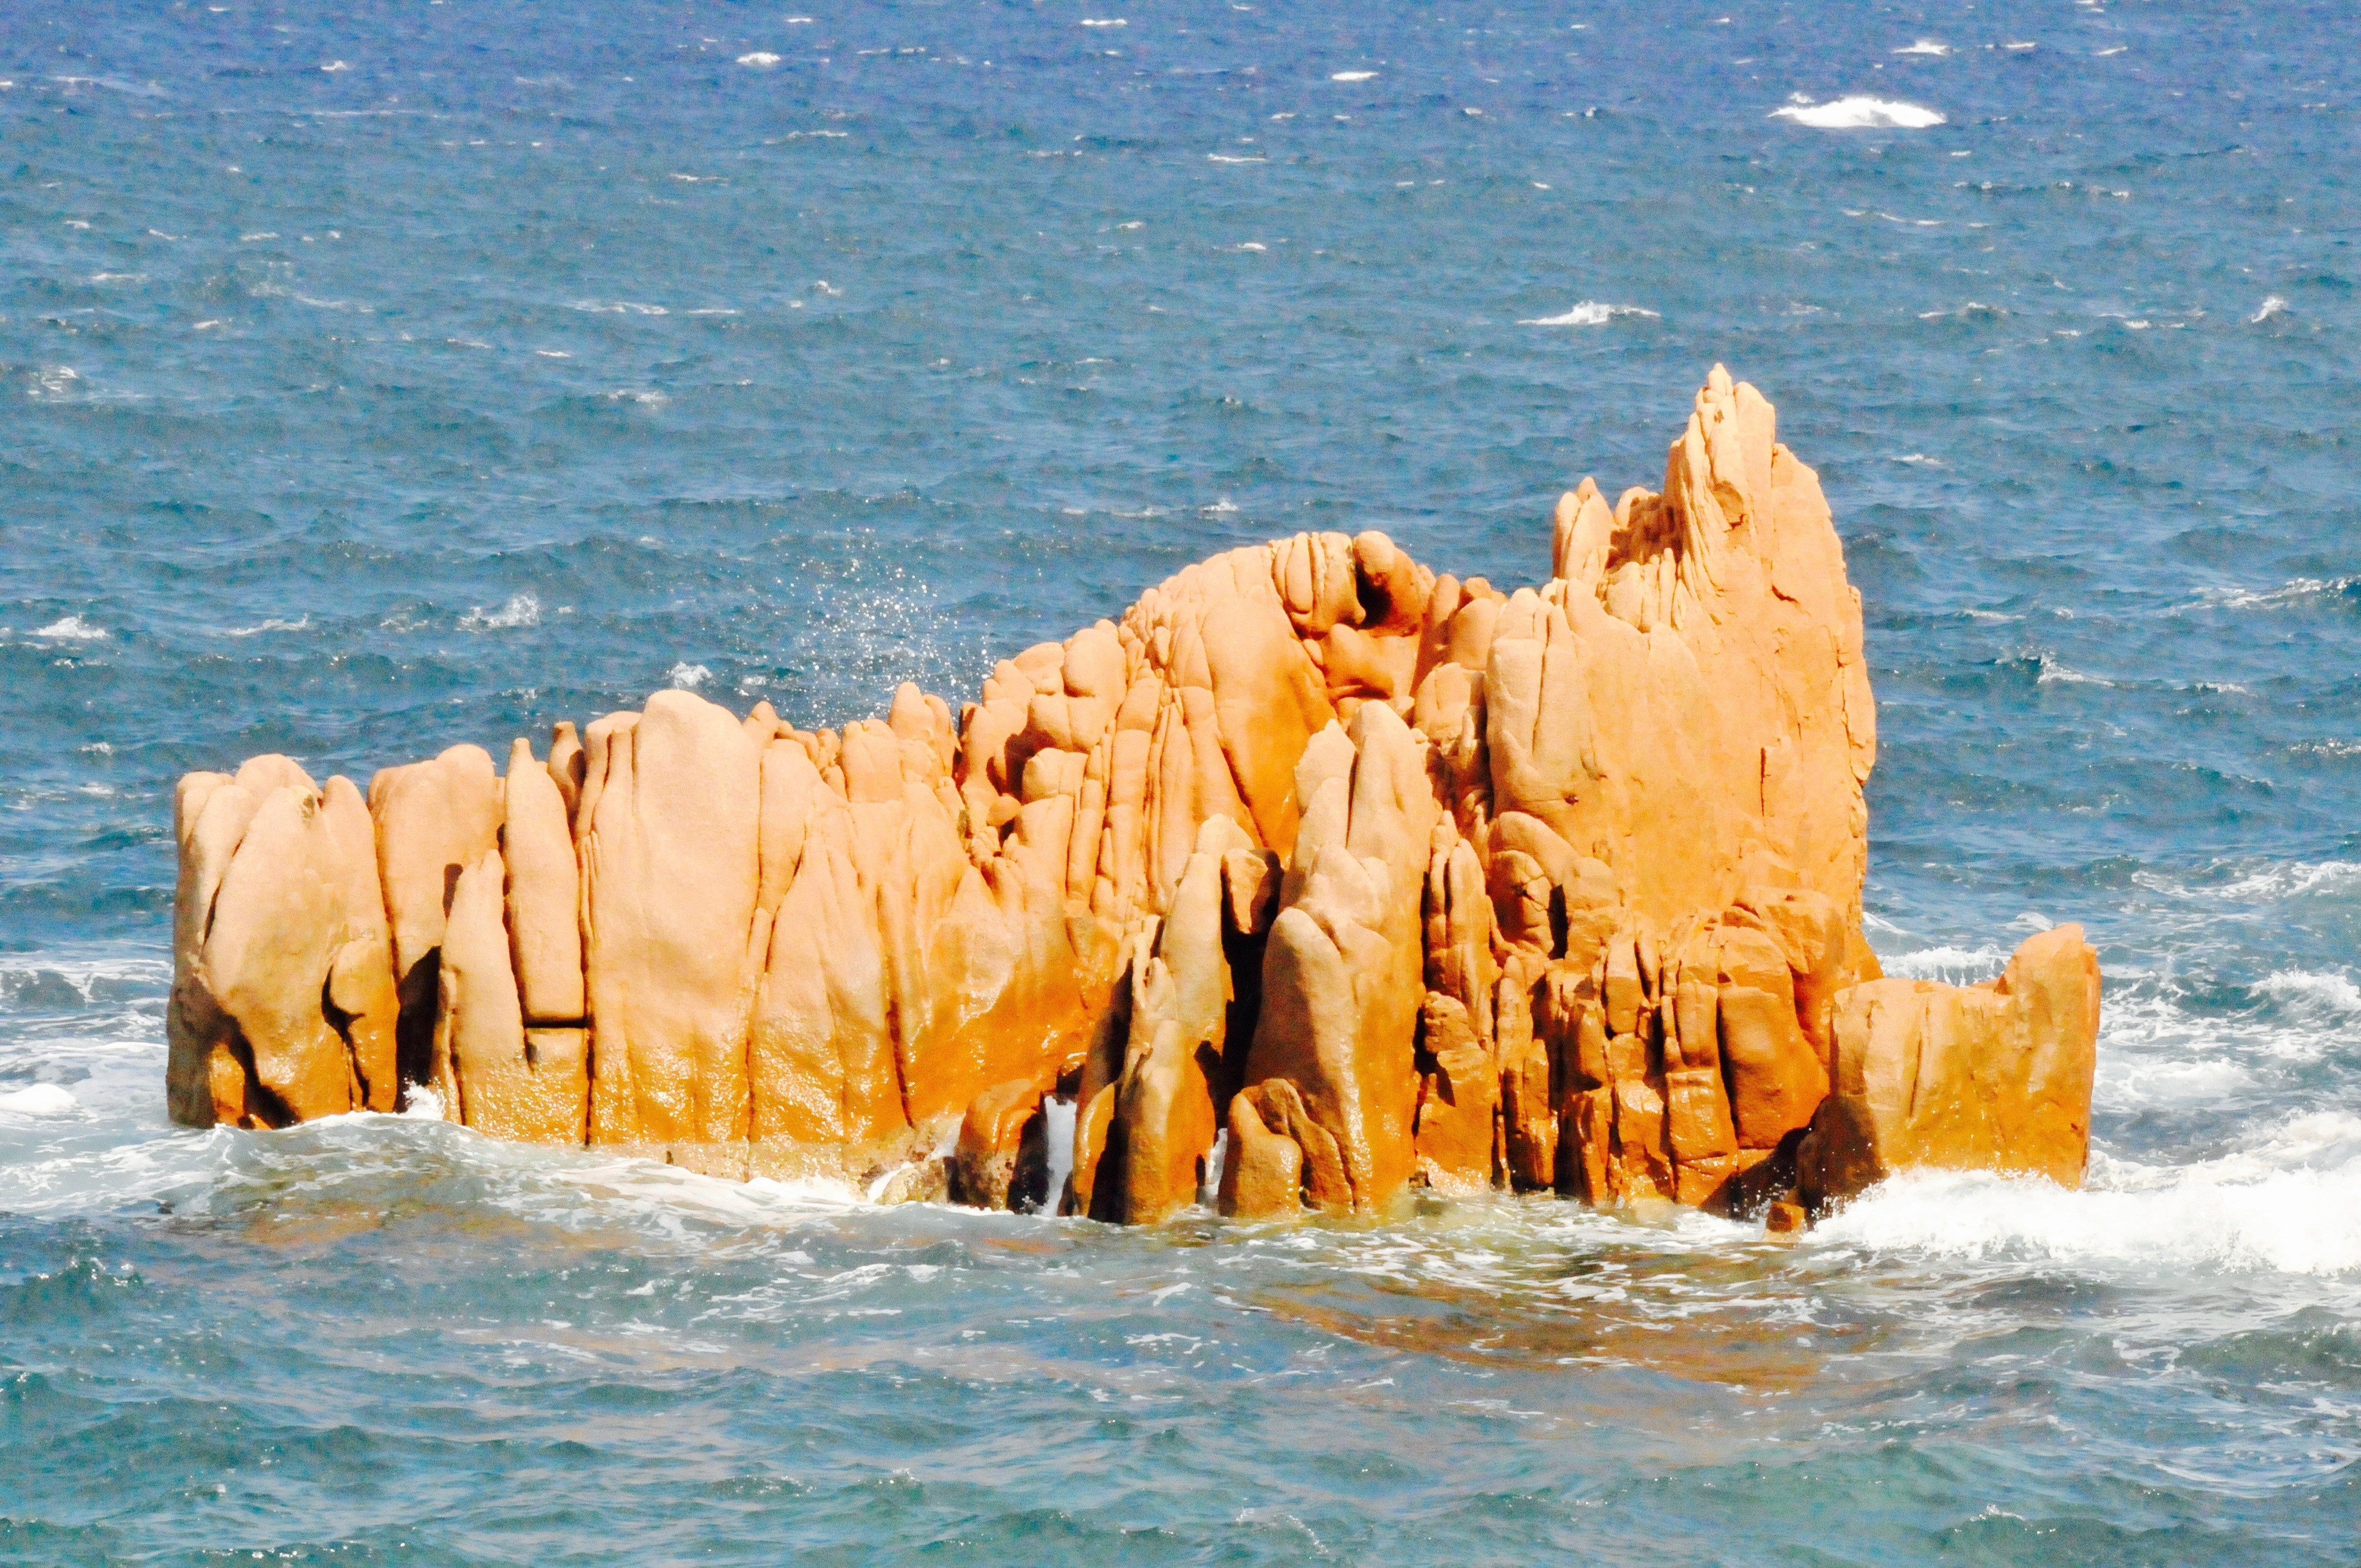
beach, sea, coast, water, rock, ocean, shore, wave, vacation, formation, cliff, mediterranean, red, bay, italy, terrain, material, cape, islet, sardinia, su sirboni, wind wave